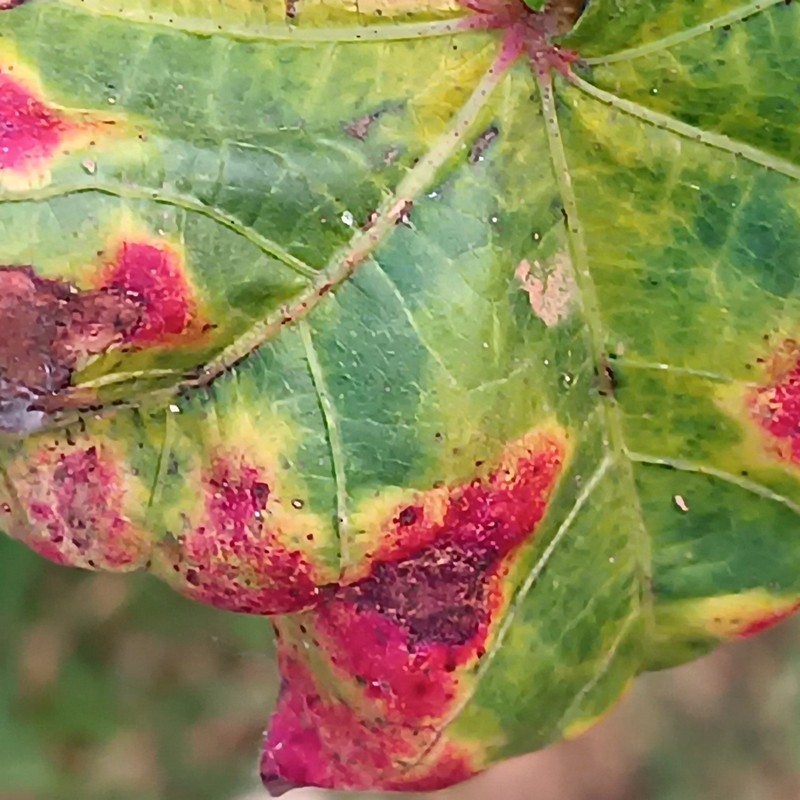
Label: Leaf Redding